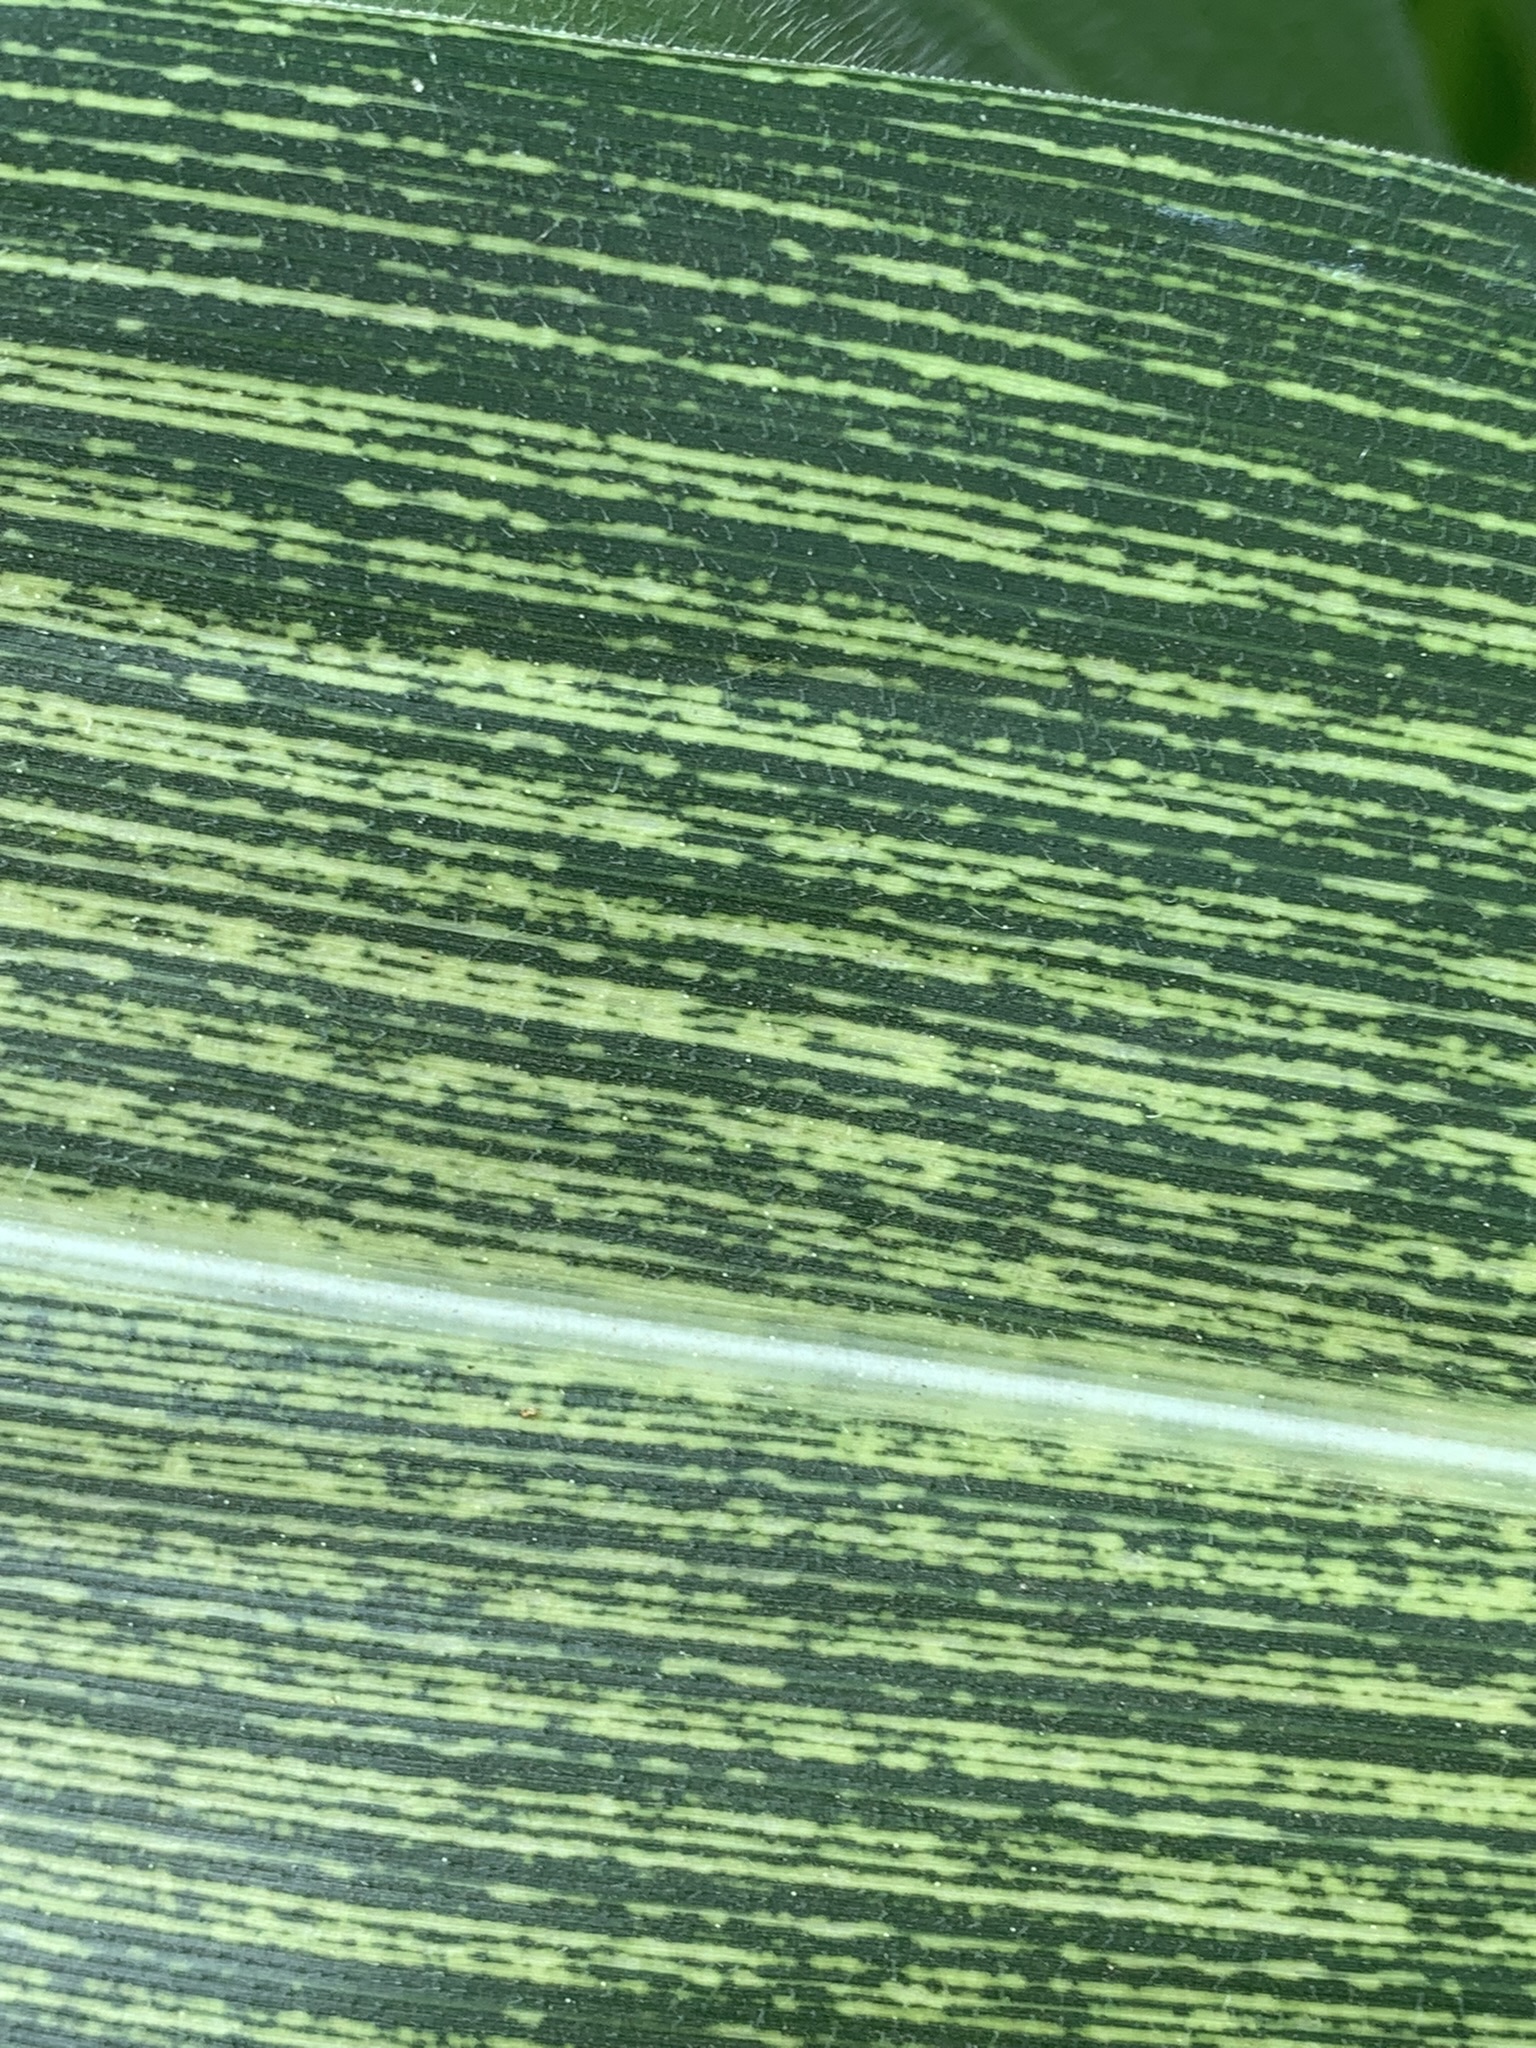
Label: MSV